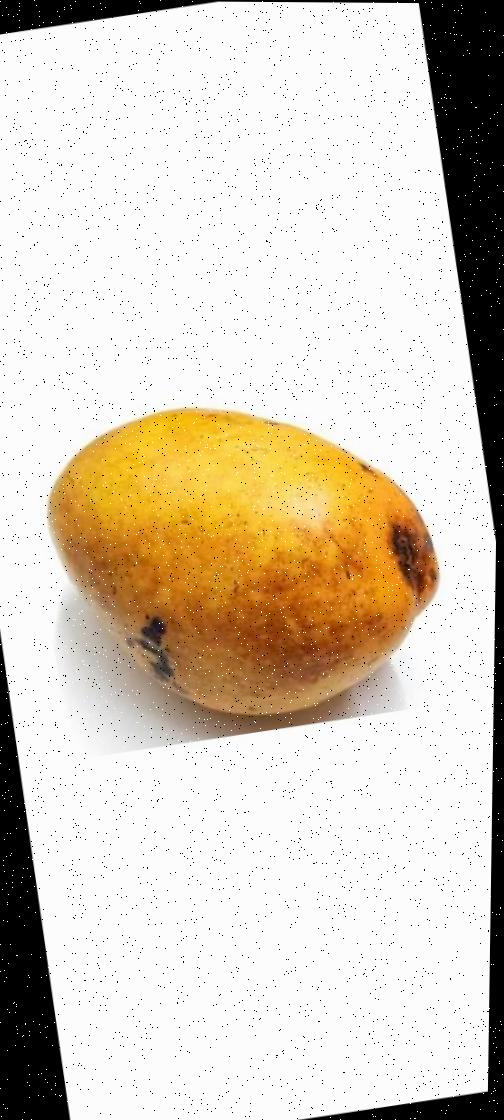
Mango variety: Bari-11